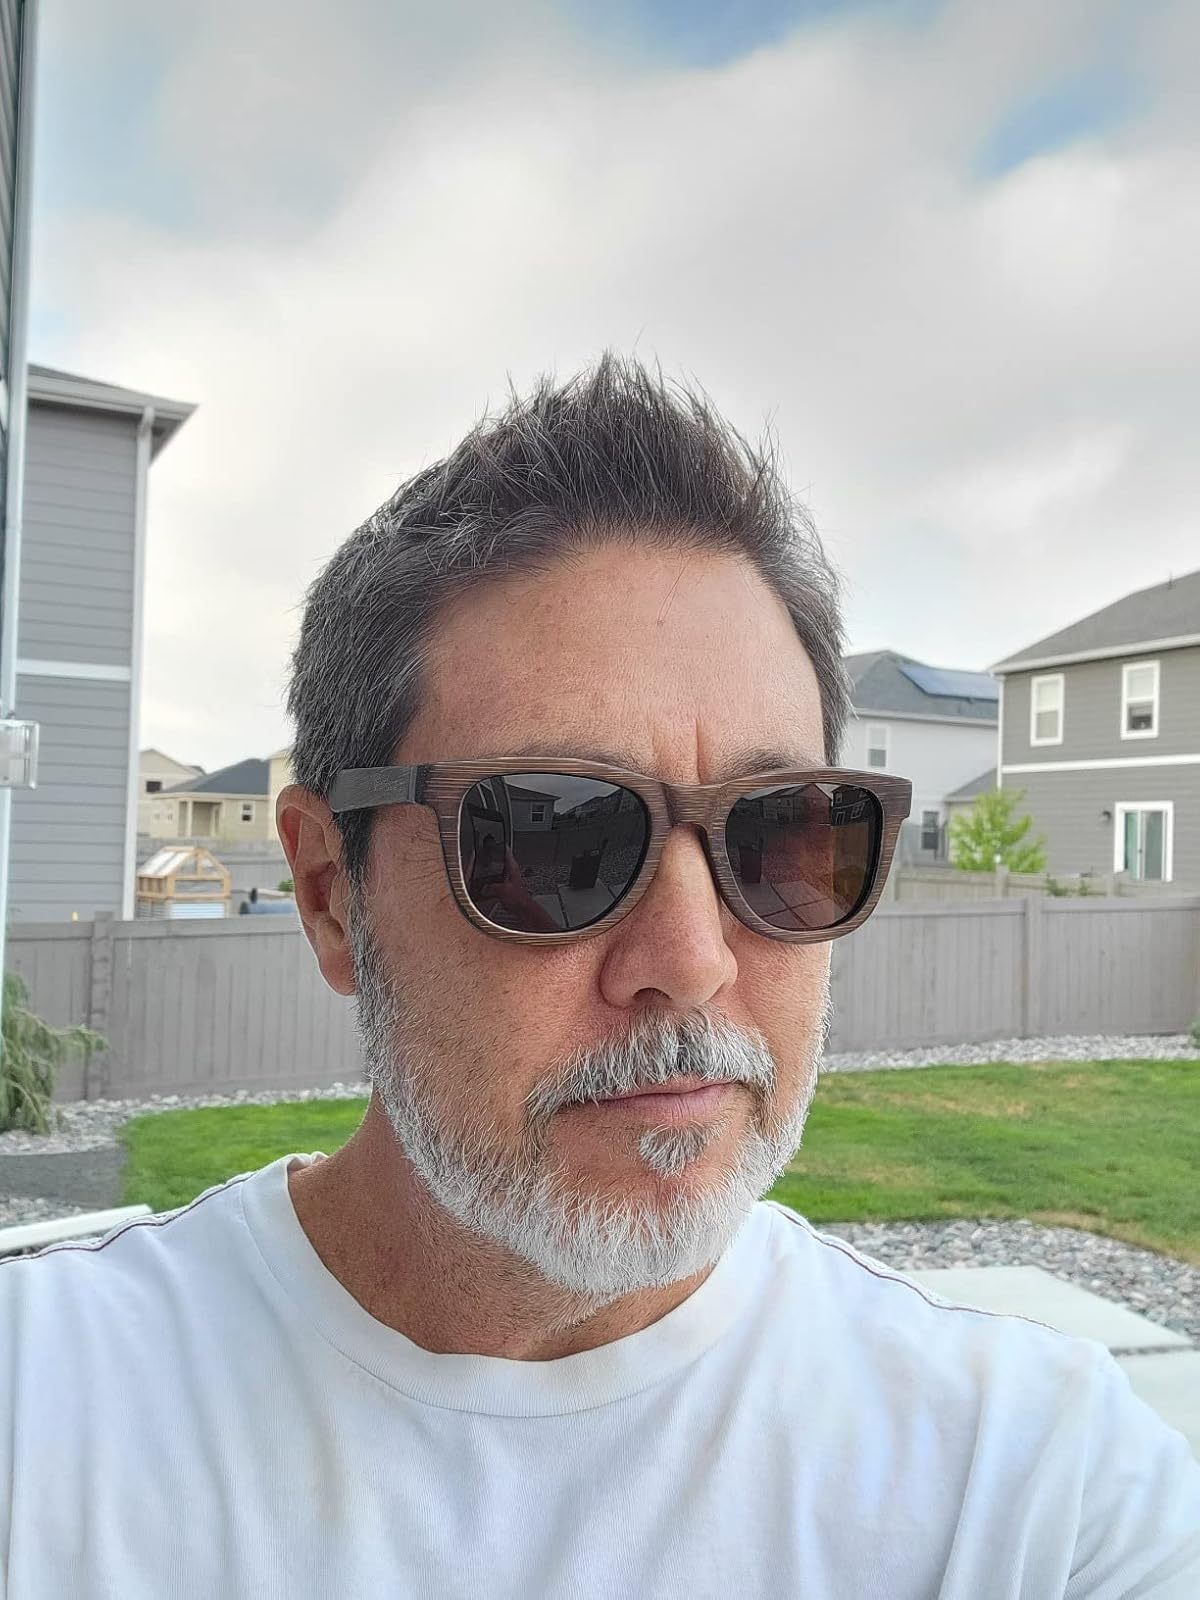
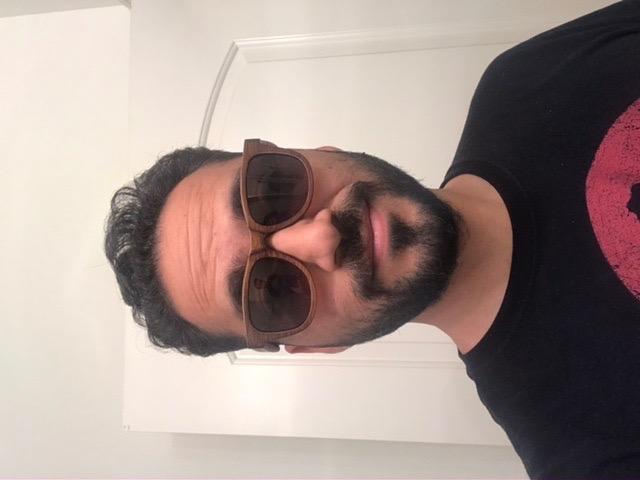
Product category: accessories_sunglasses
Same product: yes